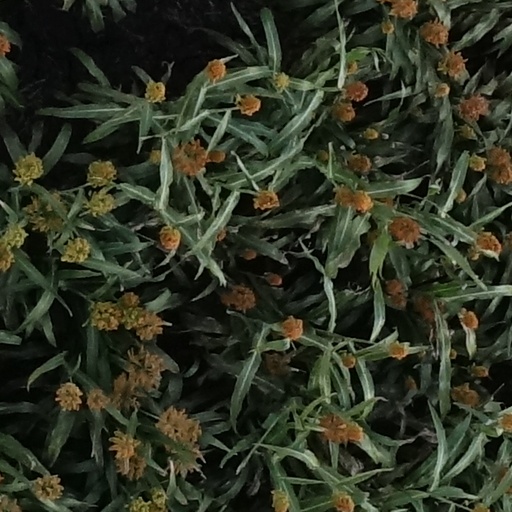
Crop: sorghum